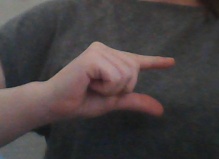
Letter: dal